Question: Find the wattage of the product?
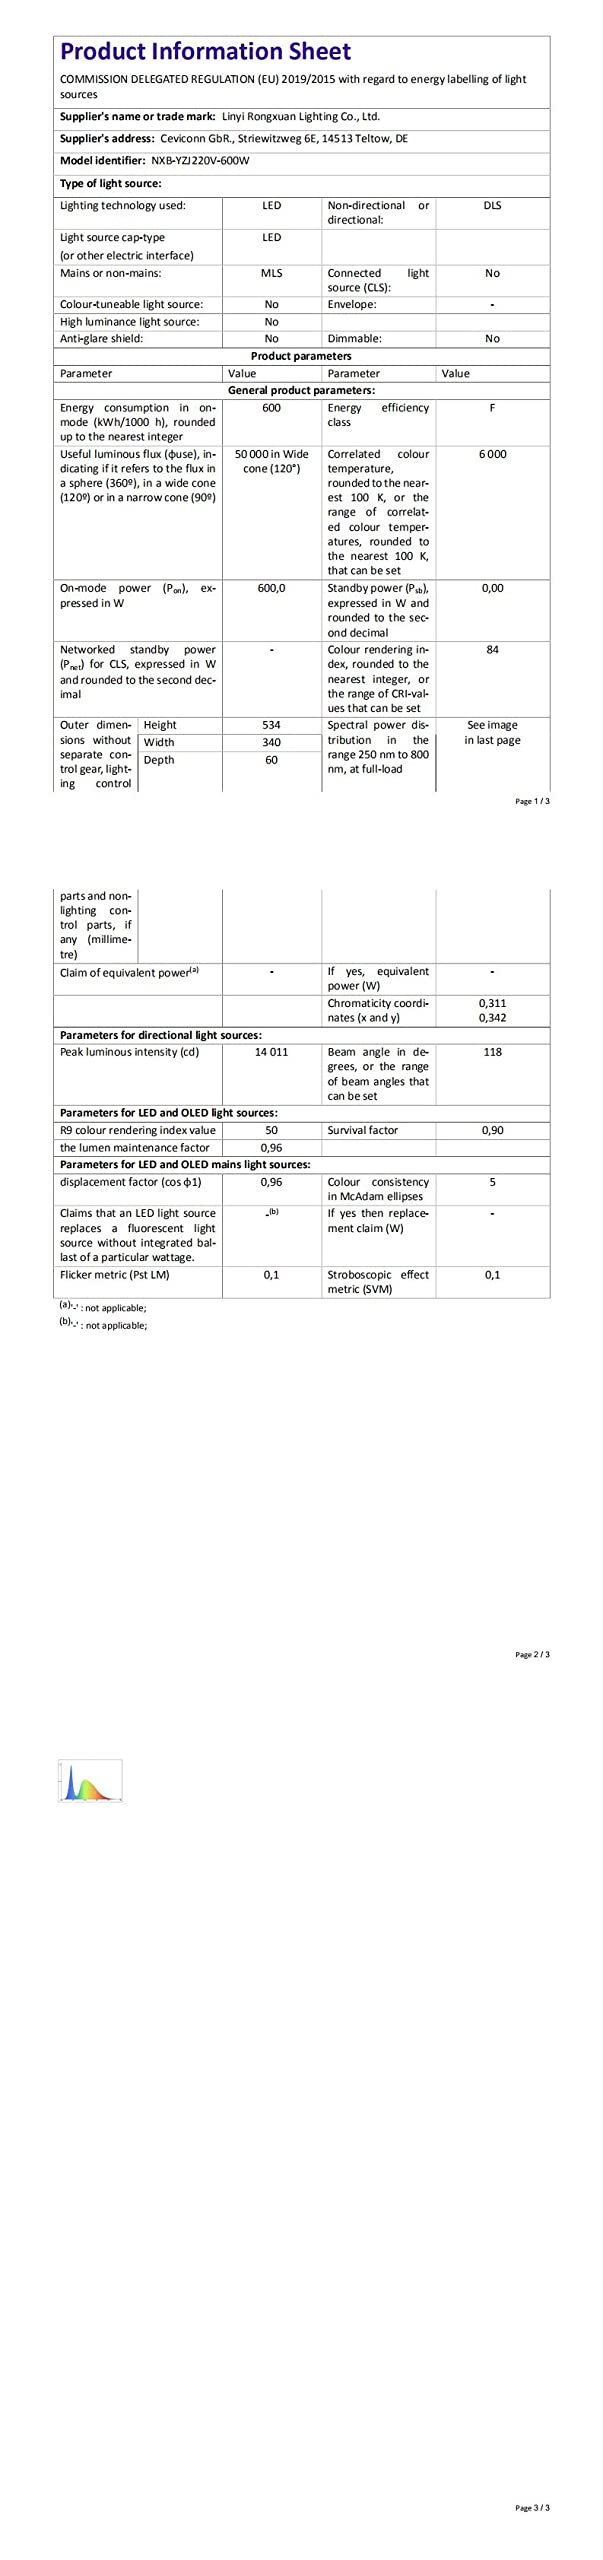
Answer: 600.0 watt